D. Srinivasa Reddy

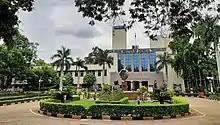
CSIR-IICT Hyderabad India

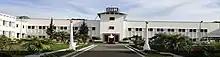
CSIR-IIIM Jammu India

He is Indian organic and medicinal chemist and was a senior scientist at National Chemical Laboratory. He is known for the application of "Silicon-switch approach", a management protocol for treating diseases affecting the central nervous system in his researches and is a recipient of the Bronze Medal of the Chemical Research Society of India, NASI-Reliance Industries Platinum Jubilee Award and the Drug Research Excellence Award of the Central Drug Research Institute. The Council of Scientific and Industrial Research, the apex agency of the Government of India for scientific research, awarded him the Shanti Swarup Bhatnagar Prize for Science and Technology, one of the highest Indian science awards, in 2015, for his contributions to chemical sciences.